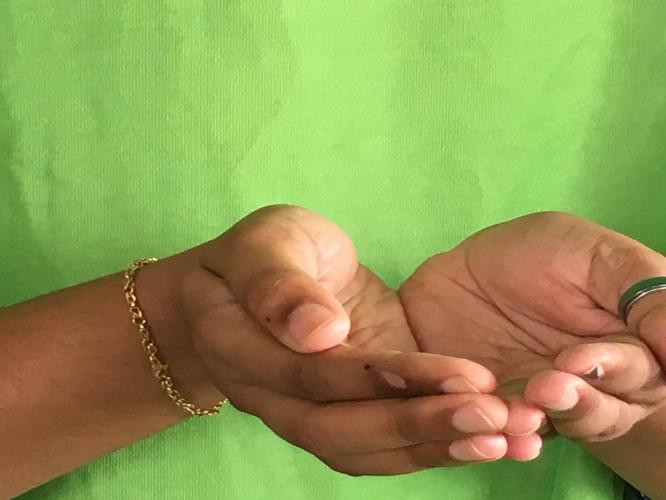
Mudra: Pushpaputa
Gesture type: double_hand